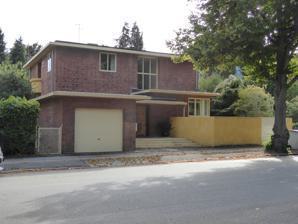
Building: Ehlersvej 17
Country: Denmark
Year built: 1931
Building in Copenhagen, Denmark Ehlersvej 17 General information Location Hellerup , Copenhagen Address Ehlersvej 17, 2900 Hellerup Country Denmark Coordinates 55°43′41.23″N 12°34′17.98″E / 55.7281194°N 12.5716611°E / 55.7281194; 12.5716611 Construction started 1930–31 Design and construction Architect(s) Frits Schlegel Ehlersvej 17 is a functionalist house designed by Frits Schlegel and situated on Ehlersvej in the Østerbro district of Copenhagen , Denmark. It was listed in the Danish registry of protected buildings and places in 2001. History Ehlersvej was created in 1918. The land along the road was subsequently sold off in lots by C. L. Ibsen. The property Ehlersvej 17 was acquired by Oscar Alfred Borum (1894–1984). In 1930, he charged Frits Schlegel with the design of a house. It was completed the following year. Borum served as acting judge at Københavns Byret and Østre Landsret in 1928–1930. In 1930, he was appointed as Professor of Law at the University of Copenhagen . The building was listed in the Danish registry of protected buildings and places by the Danish Heritage Agency on 26 September 2001. Architecture Ehlersvej 7 is a two-storey villa constructed in red brick with yellow-painted details. The windows have yellow painted steel frames. A perpendicular garage and the attched walls towards the garden are also comprised by the heritage listing. In around 1934, Schlegel was charged with theadaption of an open pergola towards the garden into a closed winter garden. This had to some extent compromised the original concept with a closed facade towards the street and a transparent one towards the garden. References